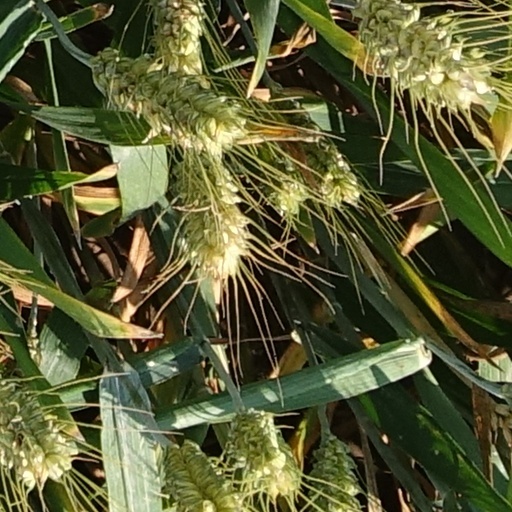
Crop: wheat